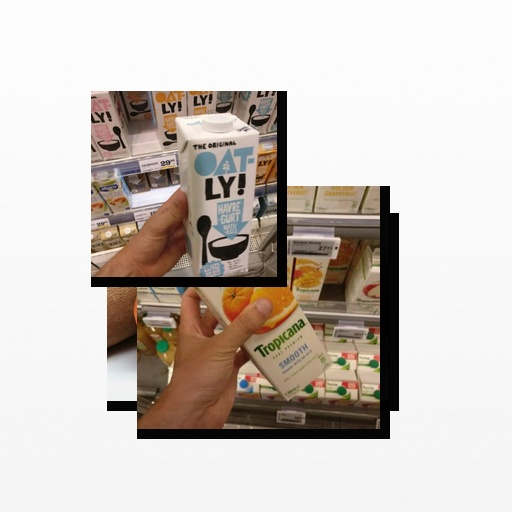
Food items: oatghurt, sweet_potato, mixed_juice